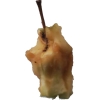
Label: apples